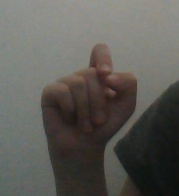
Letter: fa